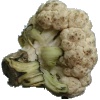
Label: cauliflower